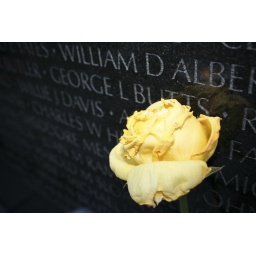
A wilting flower upon the wall